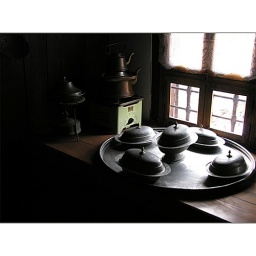
A historical house kitchen in Beypazari, Turkey